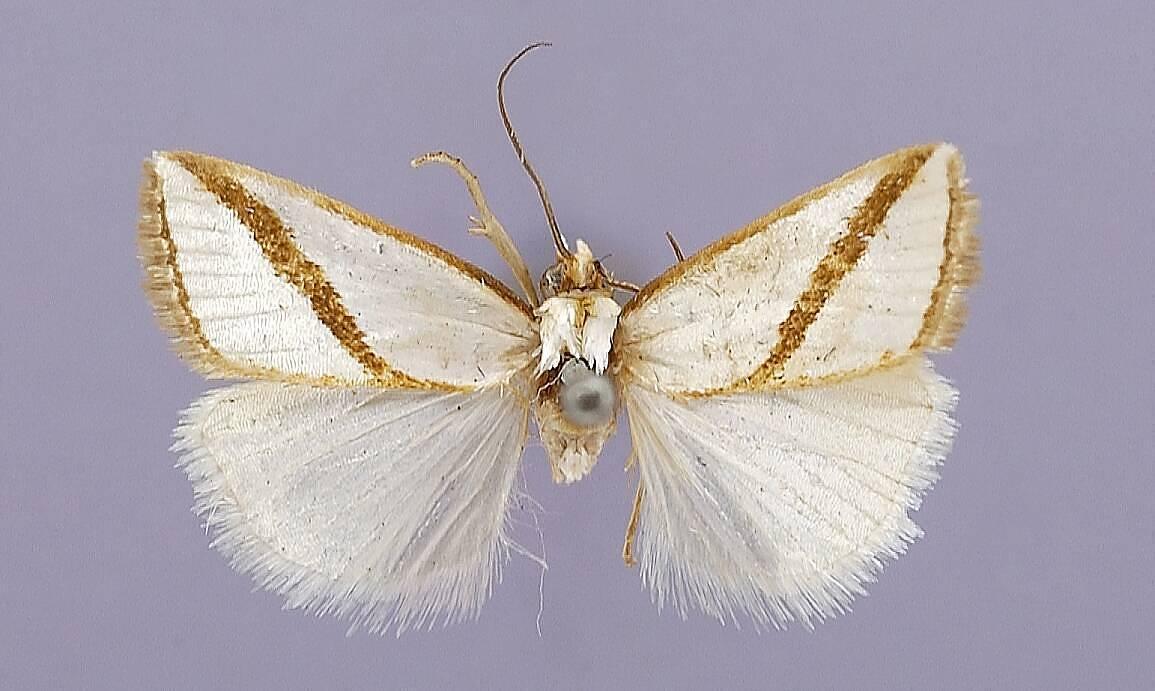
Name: Argyria obliquella
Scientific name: Argyria obliquella Schaus, 1913
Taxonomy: Animalia, Arthropoda, Insecta, Lepidoptera, Pyralidae
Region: [Not Stated]
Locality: Castro, [Not Stated], Paraná, Brazil
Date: [Not Stated]